Question: Please indicate a possible affordance area of the book that can be used for holding
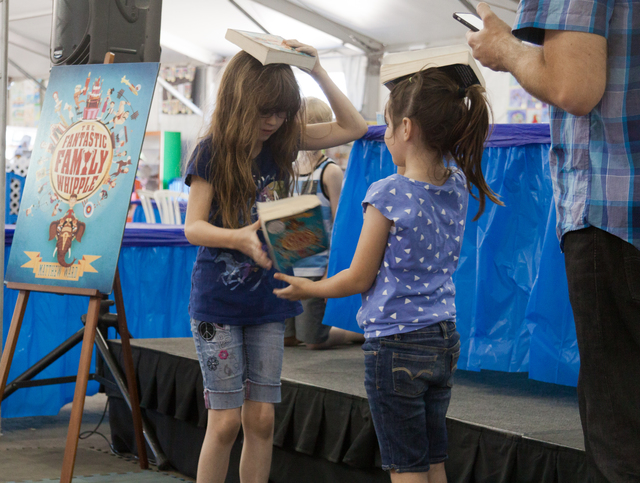
Answer: [213.067, 24.766, 319.297, 73.946]